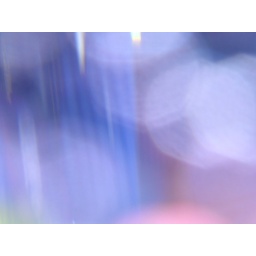
in a glass full of water